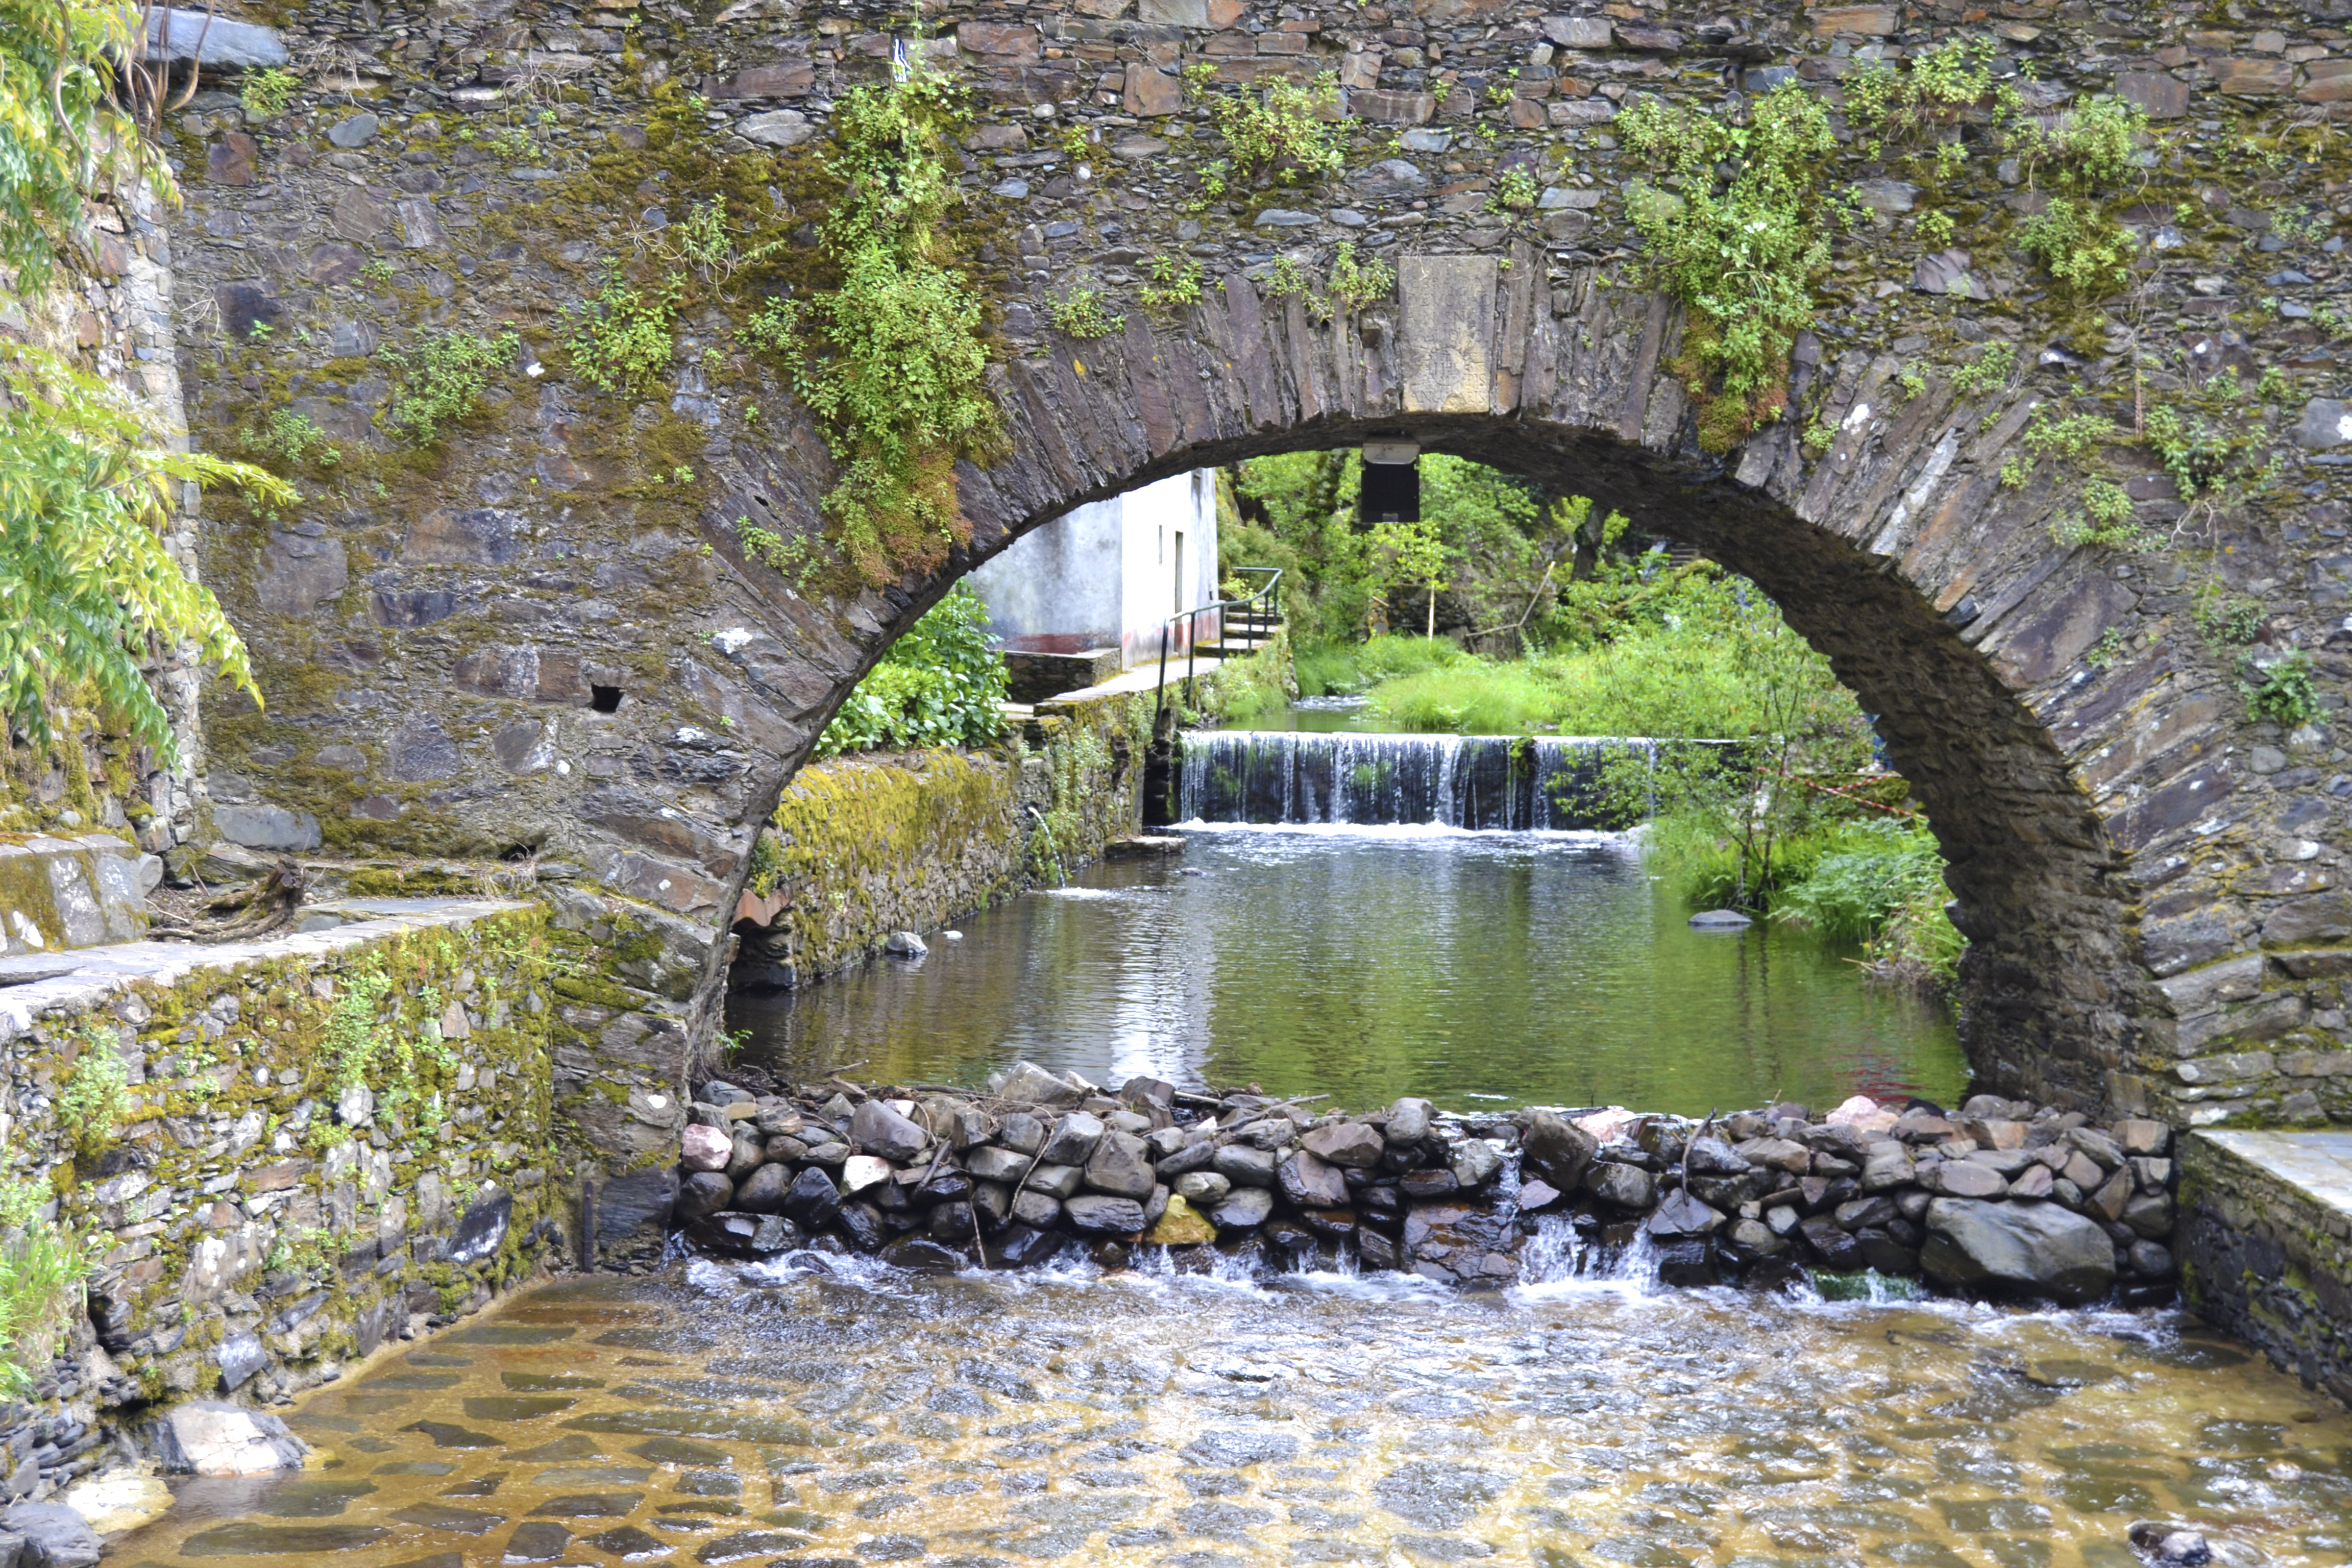
woods, forest, waterfall, water, body of water, Humpback bridge, arch bridge, water resources, waterway, watercourse, canal, arch, devil's bridge, river, tree, architecture, reflection, bridge, bank, pond, landscape, channel, plant, stream, nonbuilding structure, reflecting pool